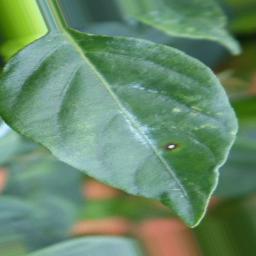
Label: cercospora